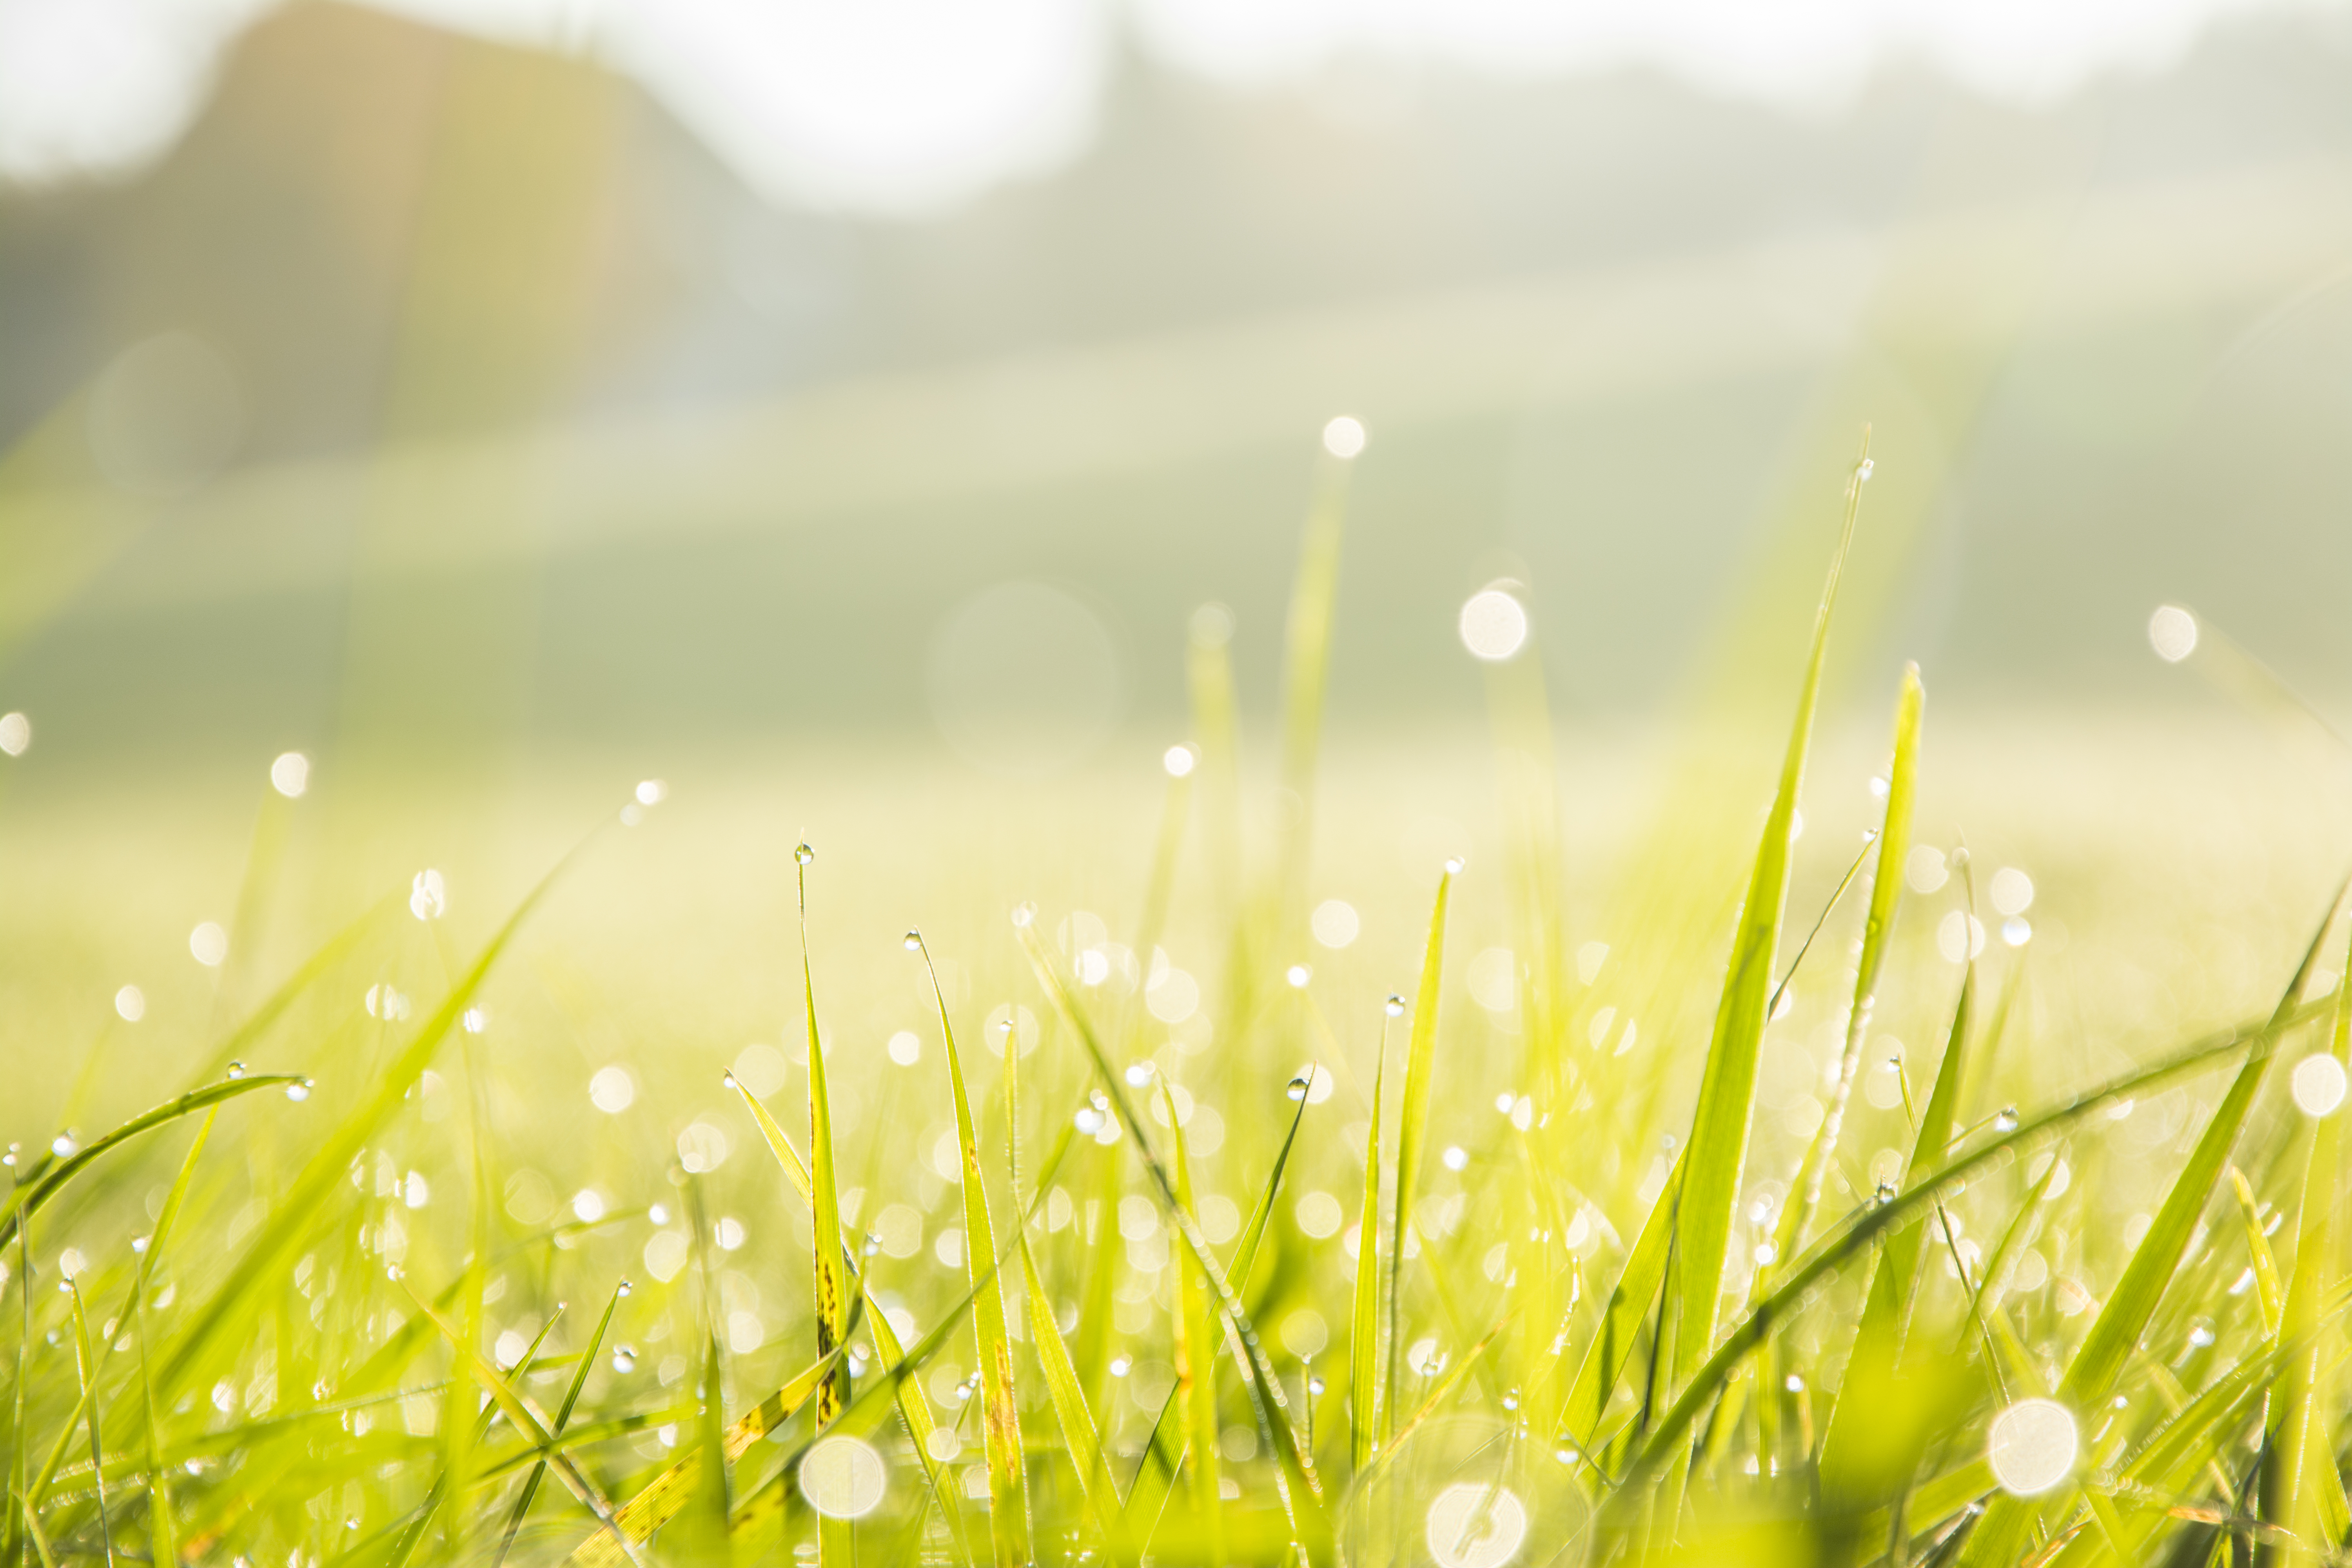
water, nature, grass, branch, dew, light, plant, field, lawn, photography, meadow, sunlight, morning, leaf, flower, green, macro, yellow, flora, close up, grassland, raindrops, waterdrops, moisture, macro photography, grass family, plant stem, computer wallpaper